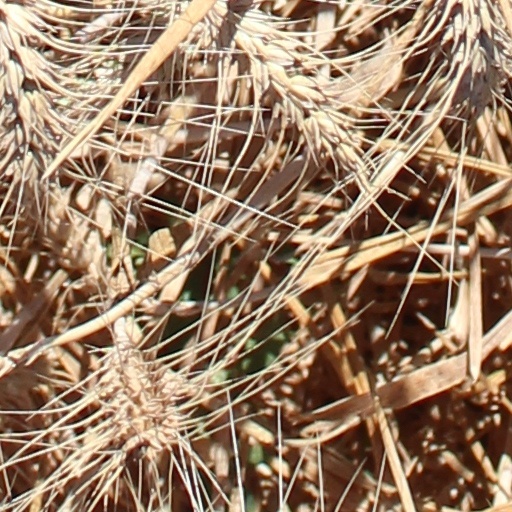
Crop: wheat